Nina Petronzio

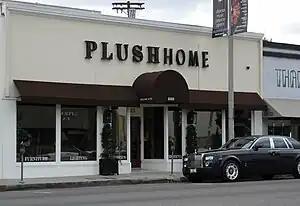
Nina Petronzio's flagship showroom (Plush Home) is located in the heart of the Melrose Place fashion district on Melrose Avenue in West Hollywood, California

Petronzio founded her Melrose Avenue interior design firm and furniture line, Plush Home in West Hollywood, California, with her husband Steven Ho in 2003. Known for her celebrity and discerning clientele, Petronzio is well known for her high-end, transitional style interior and furniture designs, fabric selections, and custom home plans. She has designed private projects for Mark Wahlberg, Leonardo DiCaprio, Neve Campbell, James Franco. Her work has been praised and featured in publications ranging from Elle Decor to The Franklin Report.